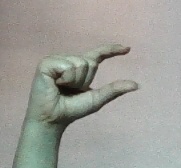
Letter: dal